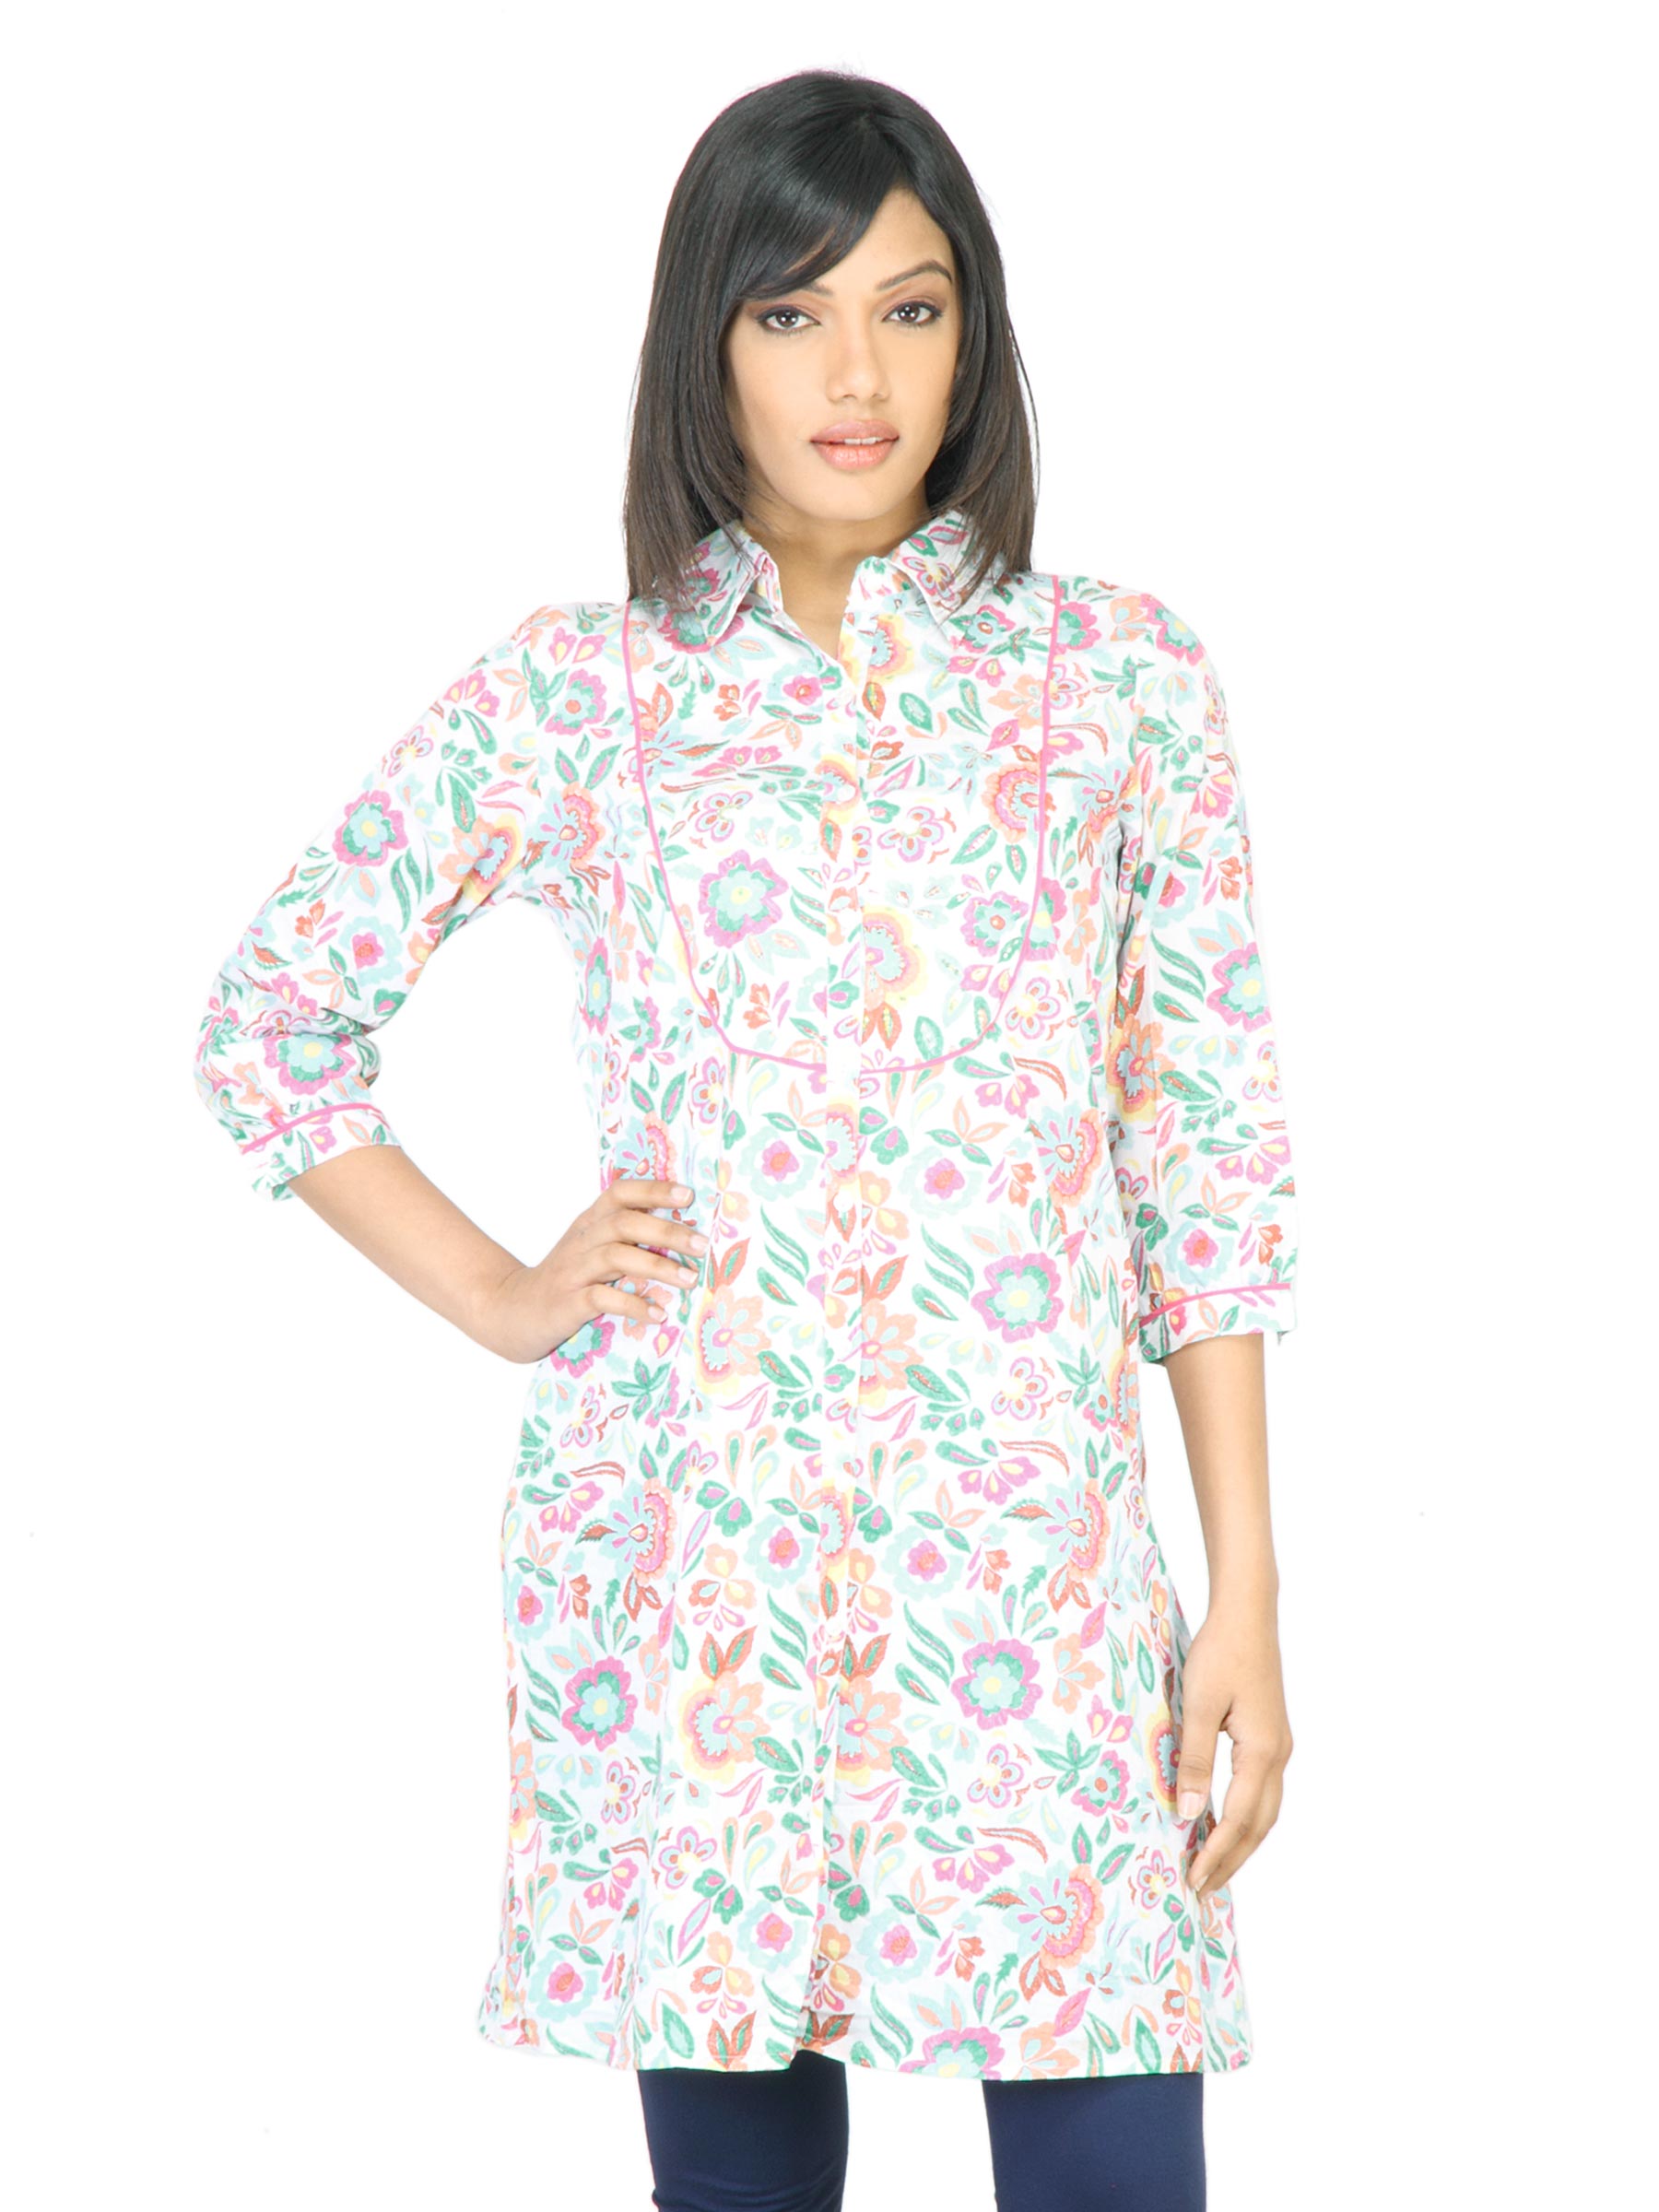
BIBA Women Printed White Kurta
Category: Apparel / Topwear / Kurtas
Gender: Women
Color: White
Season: Summer 2011
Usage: Ethnic